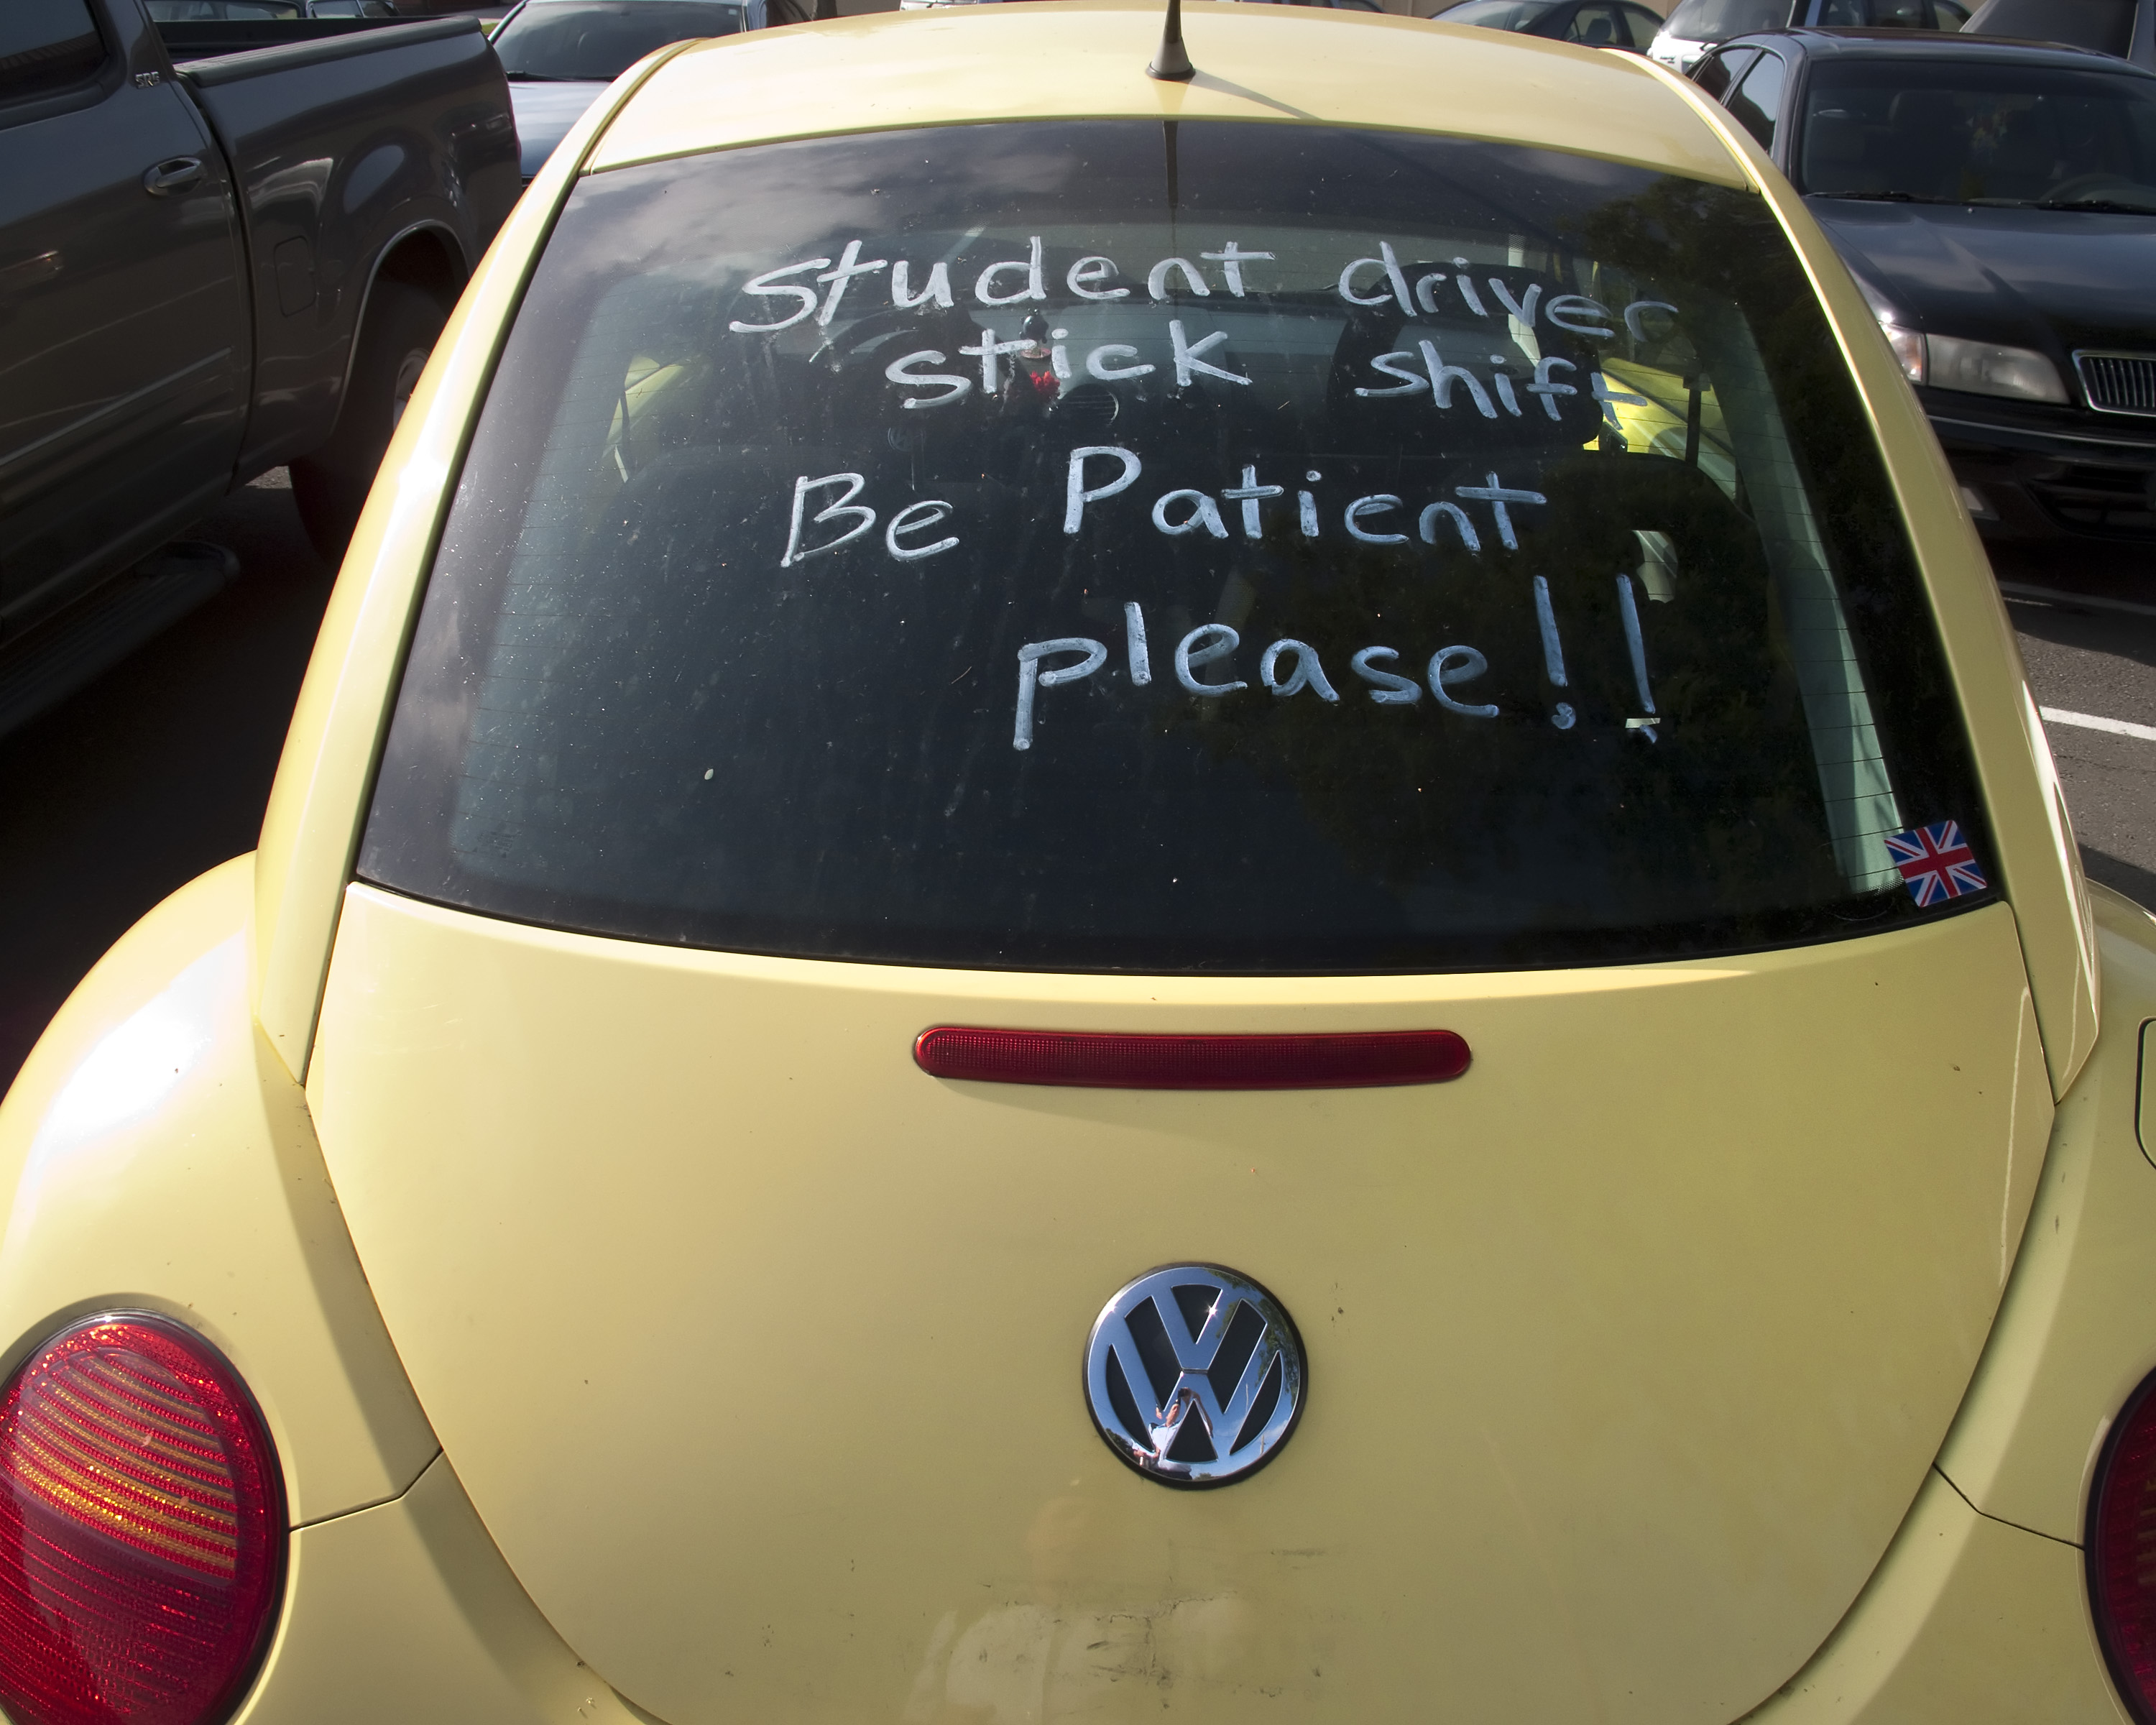
car, wheel, volkswagen, vehicle, steering wheel, sedan, minivan, studentdriver, heybepatientplease, city car, land vehicle, volkswagen beetle, automobile make, automotive exterior, compact car, automotive design, vehicle registration plate, executive car, mid size car, subcompact car, volkswagen new beetle